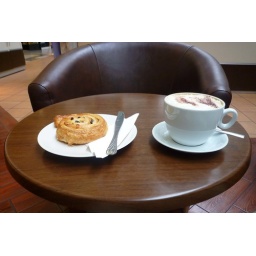
Saturday breakfast ... in the coffee shop on the ground floor of the Pavilions,